Rigmor Stampe Bendix

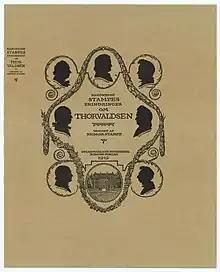
"Baronesse Stampes Erindringer om Thorvaldsen", 1912.

Rigmor Stampe Bendix (1850–1923) was a Danish baroness, writer and philanthropist. In 1898, she became editor of "Kvindernes Blad" (Women's Paper), a supplement to various daily newspapers, developing it as an organ for the women's movement. She is remembered in Denmark for her biographies of the sculptor Bertel Thorvaldsen, "Baronesse Stampes Erindringer om Thorvaldsen" (1912) and of her godfather Hans Christian Andersen, "H.C. Andersen og hans nærmeste Omgang" (1918).